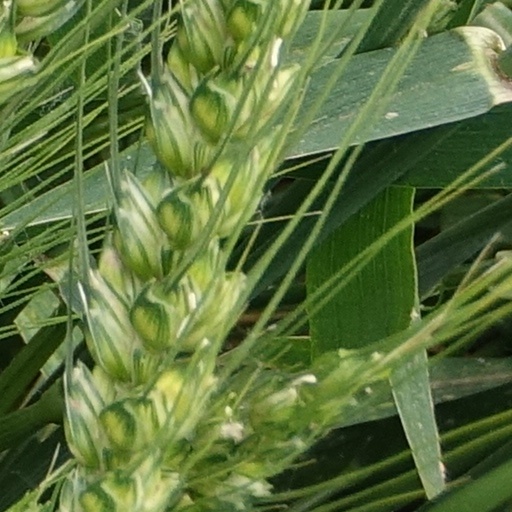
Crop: wheat